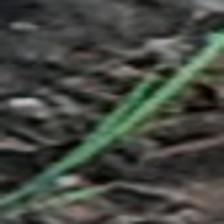
Label: single